Nesodon

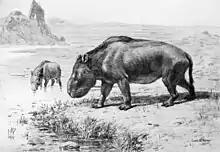
"N. imbricatus" restoration by Charles R. Knight, 1905

"Nesodon" was named by Owen (1846). It was assigned to Toxodontidae by Carroll (1988). It was an early member of the family Toxodontidae, which included the well-known Pleistocene genus "Toxodon". Like almost all toxodontids, "Nesodon" was endemic to South America. In particular, fossils of "Nesodon" are known from late early Miocene (Santacrucian SALMA) deposits of Argentina and Chile.